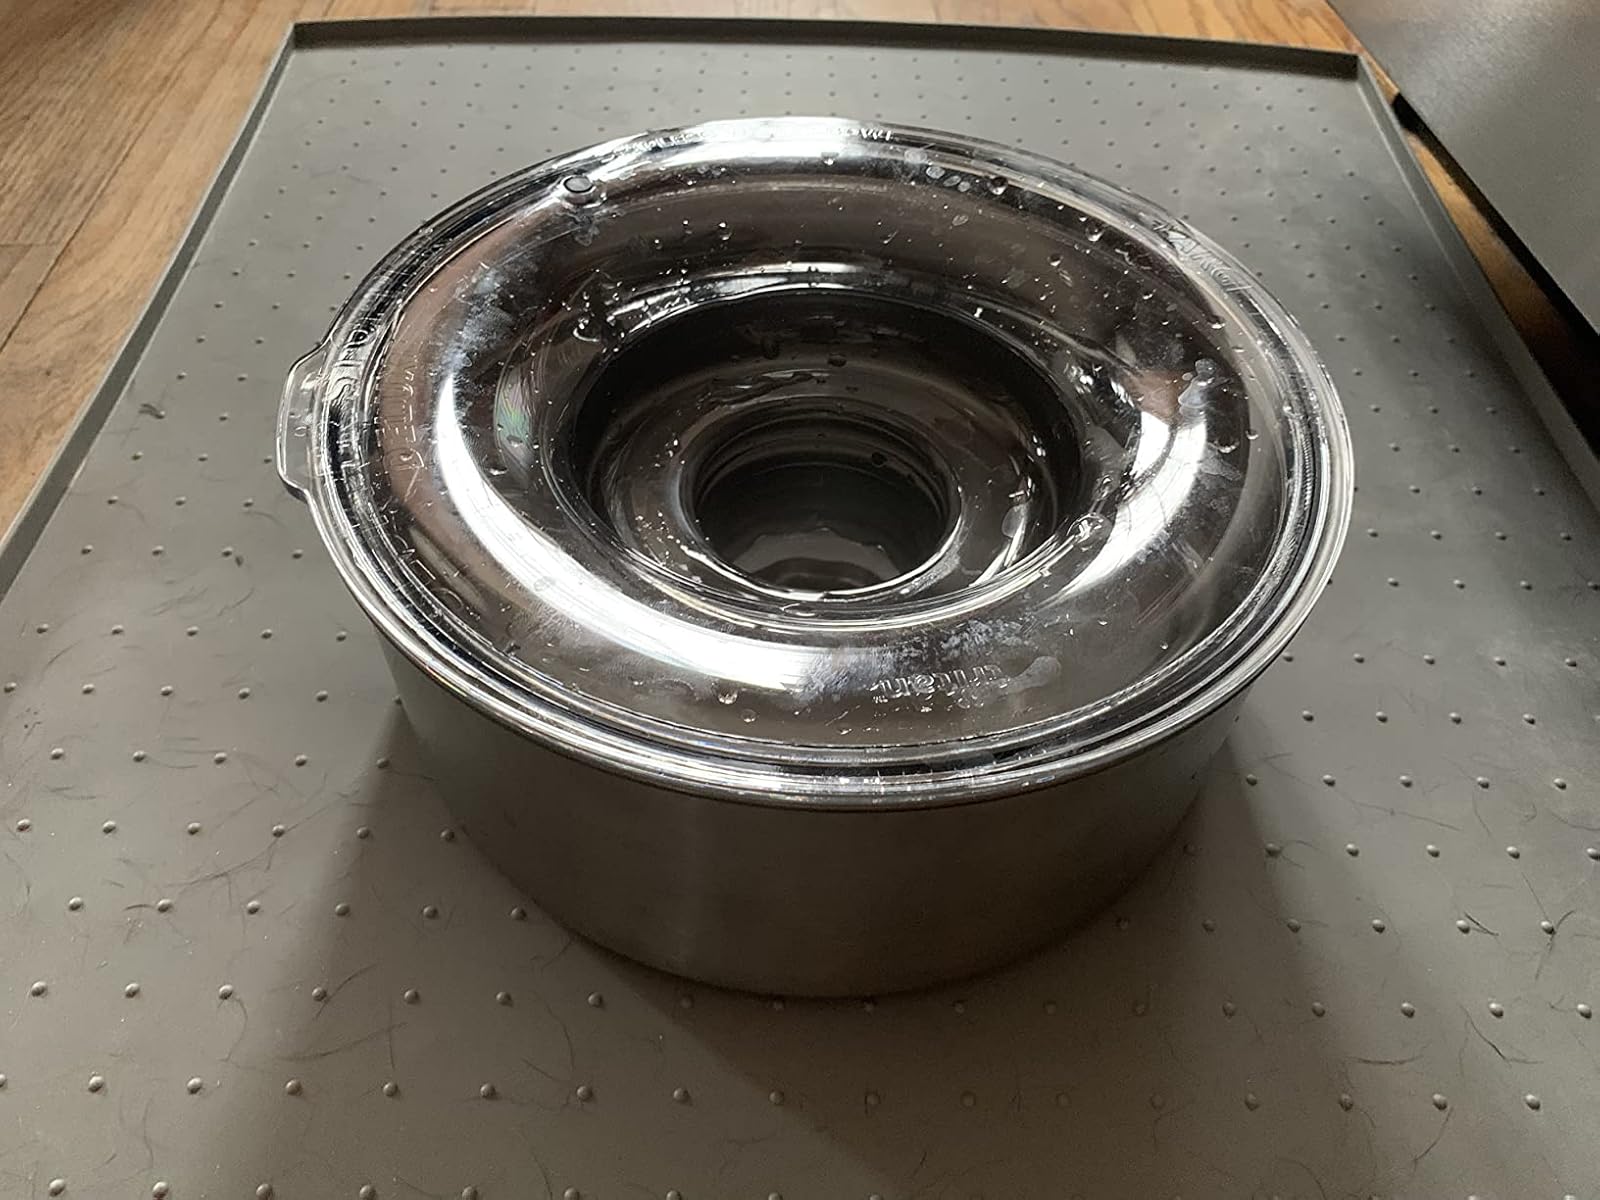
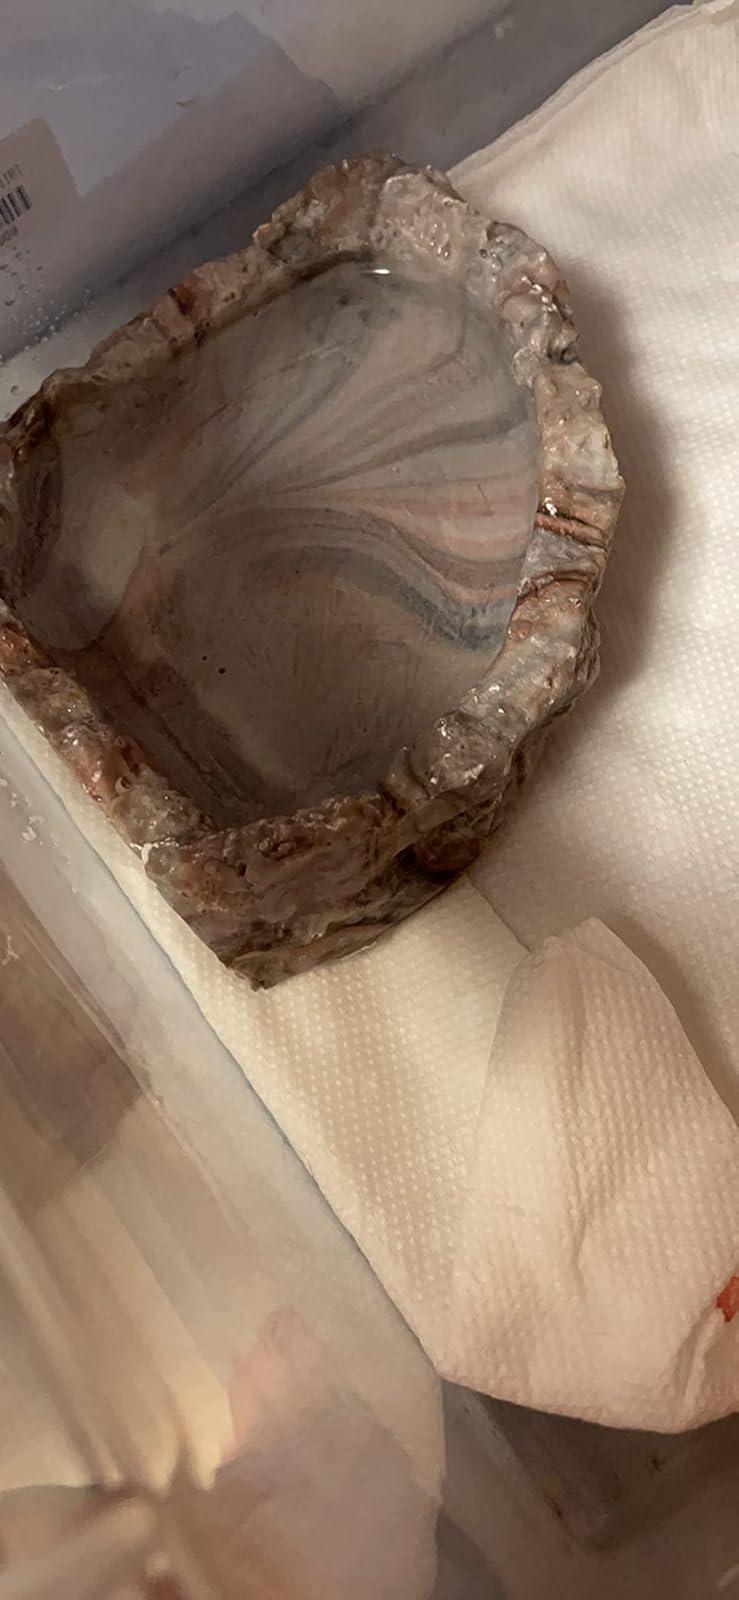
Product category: items_bowl
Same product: no